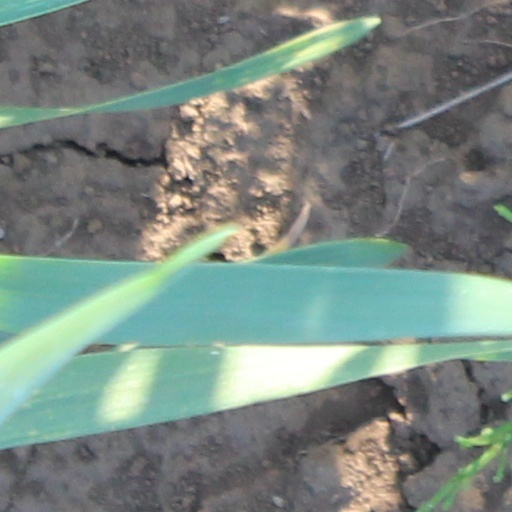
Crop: wheat